1995 Monaco Grand Prix

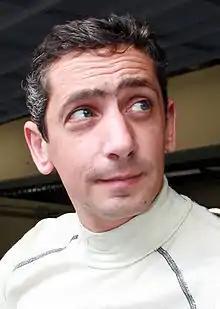
Jean-Christophe Boullion (pictured in 2007) made his Formula One début with the Sauber team, replacing Karl Wendlinger.

There were two driver changes going into the event: McLaren driver Nigel Mansell was replaced by the team's test driver, Mark Blundell, and Sauber driver Karl Wendlinger was replaced by Williams test driver and reigning International Formula 3000 champion Jean-Christophe Boullion. Mansell's departure was the main talking point prior to the beginning of the race meeting, as it brought the World Champion's troubled relationship with McLaren to an end after just two races with the team. Mansell had made a part-time return to Formula One in as a replacement for the late Ayrton Senna at Williams, but was passed over in favour of Coulthard for 1995 and opted to sign for McLaren instead. When he tested the MP4-10 chassis for the first time, it became apparent that it had a major handling imbalance, and, more seriously, that he did not fit comfortably in the cockpit. Mansell was thus forced to miss the opening two races of the season whilst the team built a wider monocoque to accommodate him. He competed in the San Marino and Spanish Grands Prix in the wider MP4-10B, but struggled to match the pace of teammate Mika Häkkinen and retired his otherwise healthy car from the latter race with handling problems. Mansell and team principal Ron Dennis subsequently agreed a mutual termination of their contract, and Blundell was restored to the seat that he had already occupied in the first two races. Blundell was employed on a race-by-race basis. The split marked the end of Mansell's Formula One career. His presence was still strong at Monaco, however, as the official tickets and publicity material featured a prominent image of his McLaren.